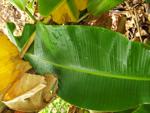
Label: healthy